The Low Anthem

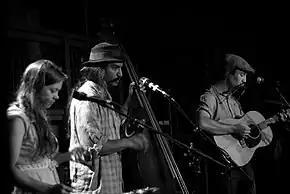
A black-and-white image of three musicians (a woman and two men) playing instruments.

The Low Anthem recorded in January 2008, and self-released its second full-length studio concept album, "Oh My God, Charlie Darwin", on September 2, 2008. The band traveled to Block Island in the middle of winter and spent ten days recording the tracks in the basement of a cabin with engineer and co-producer Jesse Lauter. After the album was completed, the band returned to the island to handpaint and silkscreen the first 2000 copies of the album. While touring, the Low Anthem first gained some recognition in the UK when Rough Trade decided to make it an Album of the Month. End of the Road Festival then booked the band and released a 7" single of "Charlie Darwin" coinciding with the celebration of Darwin Day.